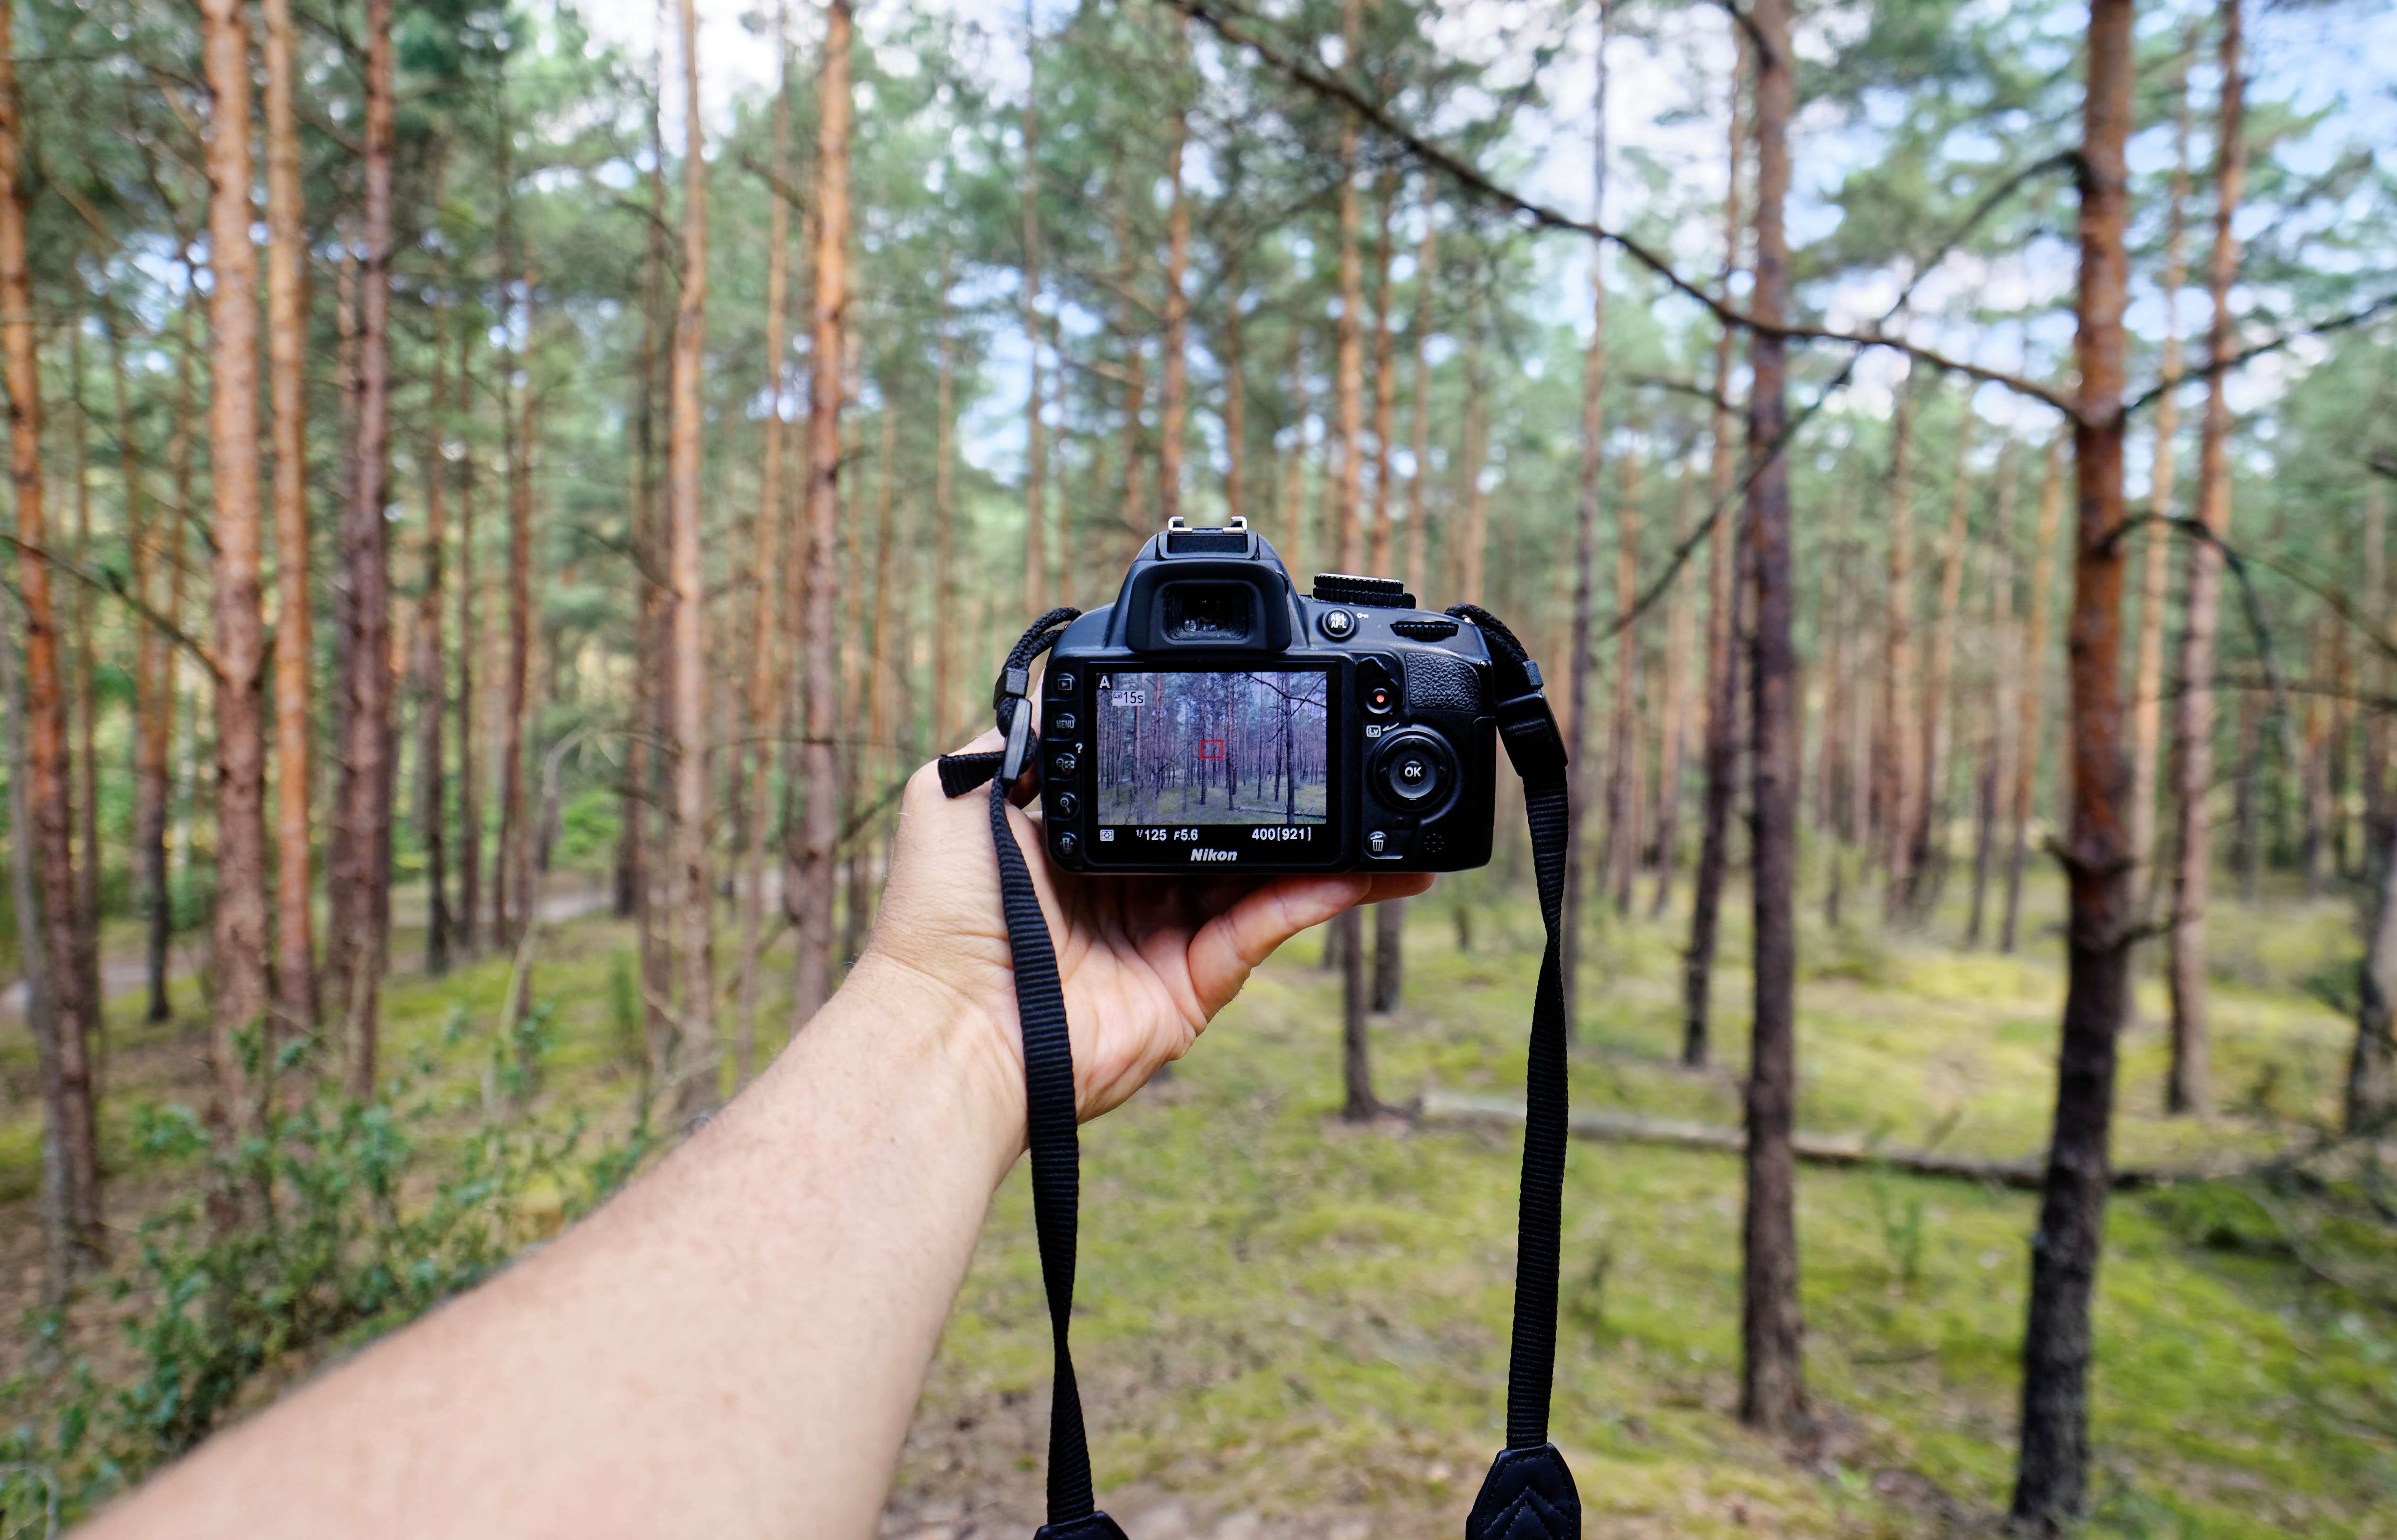
camera accessory, cameras optics, camera, camera lens, photograph, digital camera, digital slr, reflex camera, single lens reflex camera, tree, tripod, lens, forest, photography, woodland, film camera, plant, photographer, wildlife